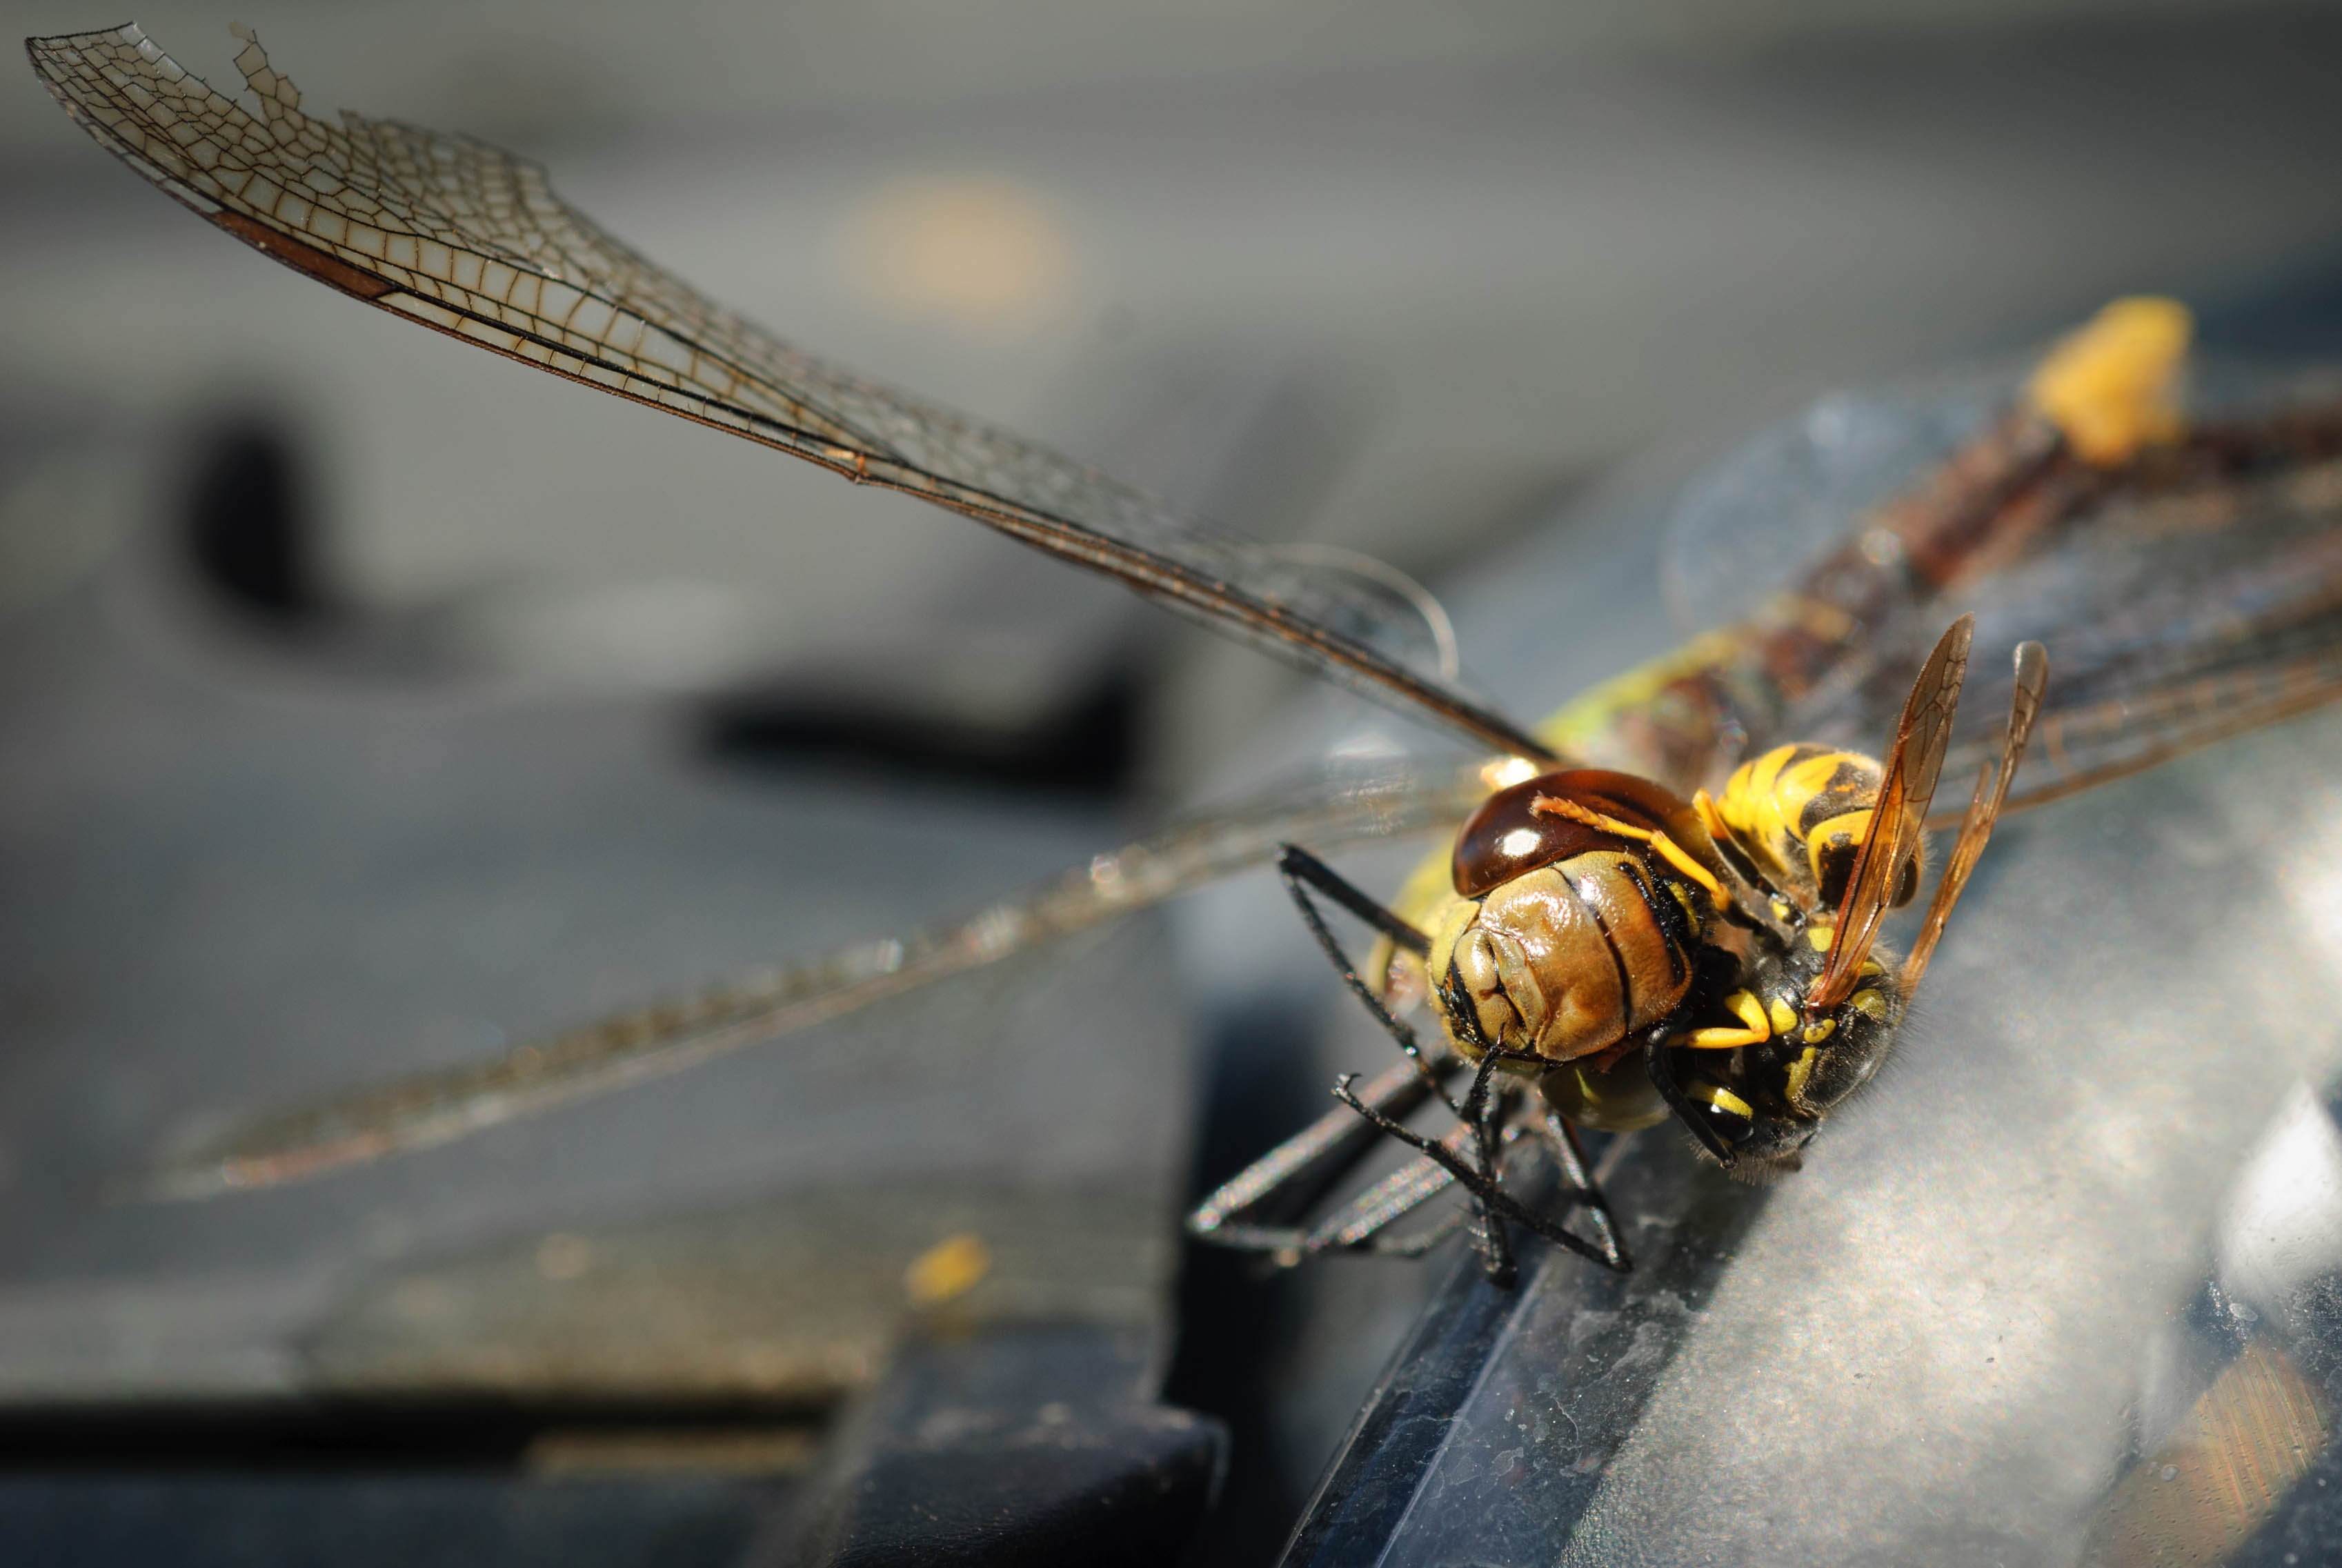
nature, photography, fly, insect, macro, close, eat, fauna, invertebrate, close up, dragonfly, hornet, wasp, pest, macro photography, arthropod, food chain, dragonflies and damseflies, membrane winged insect